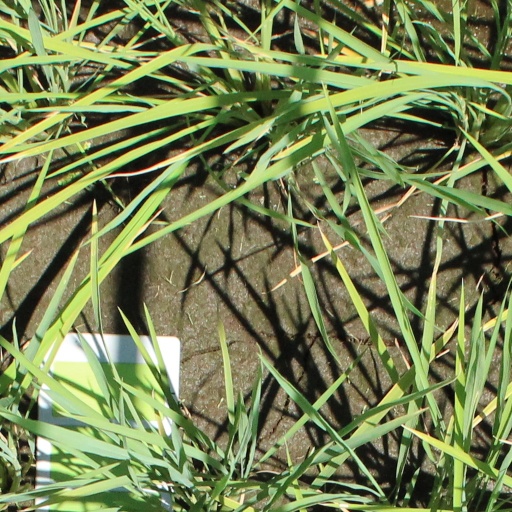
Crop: rice